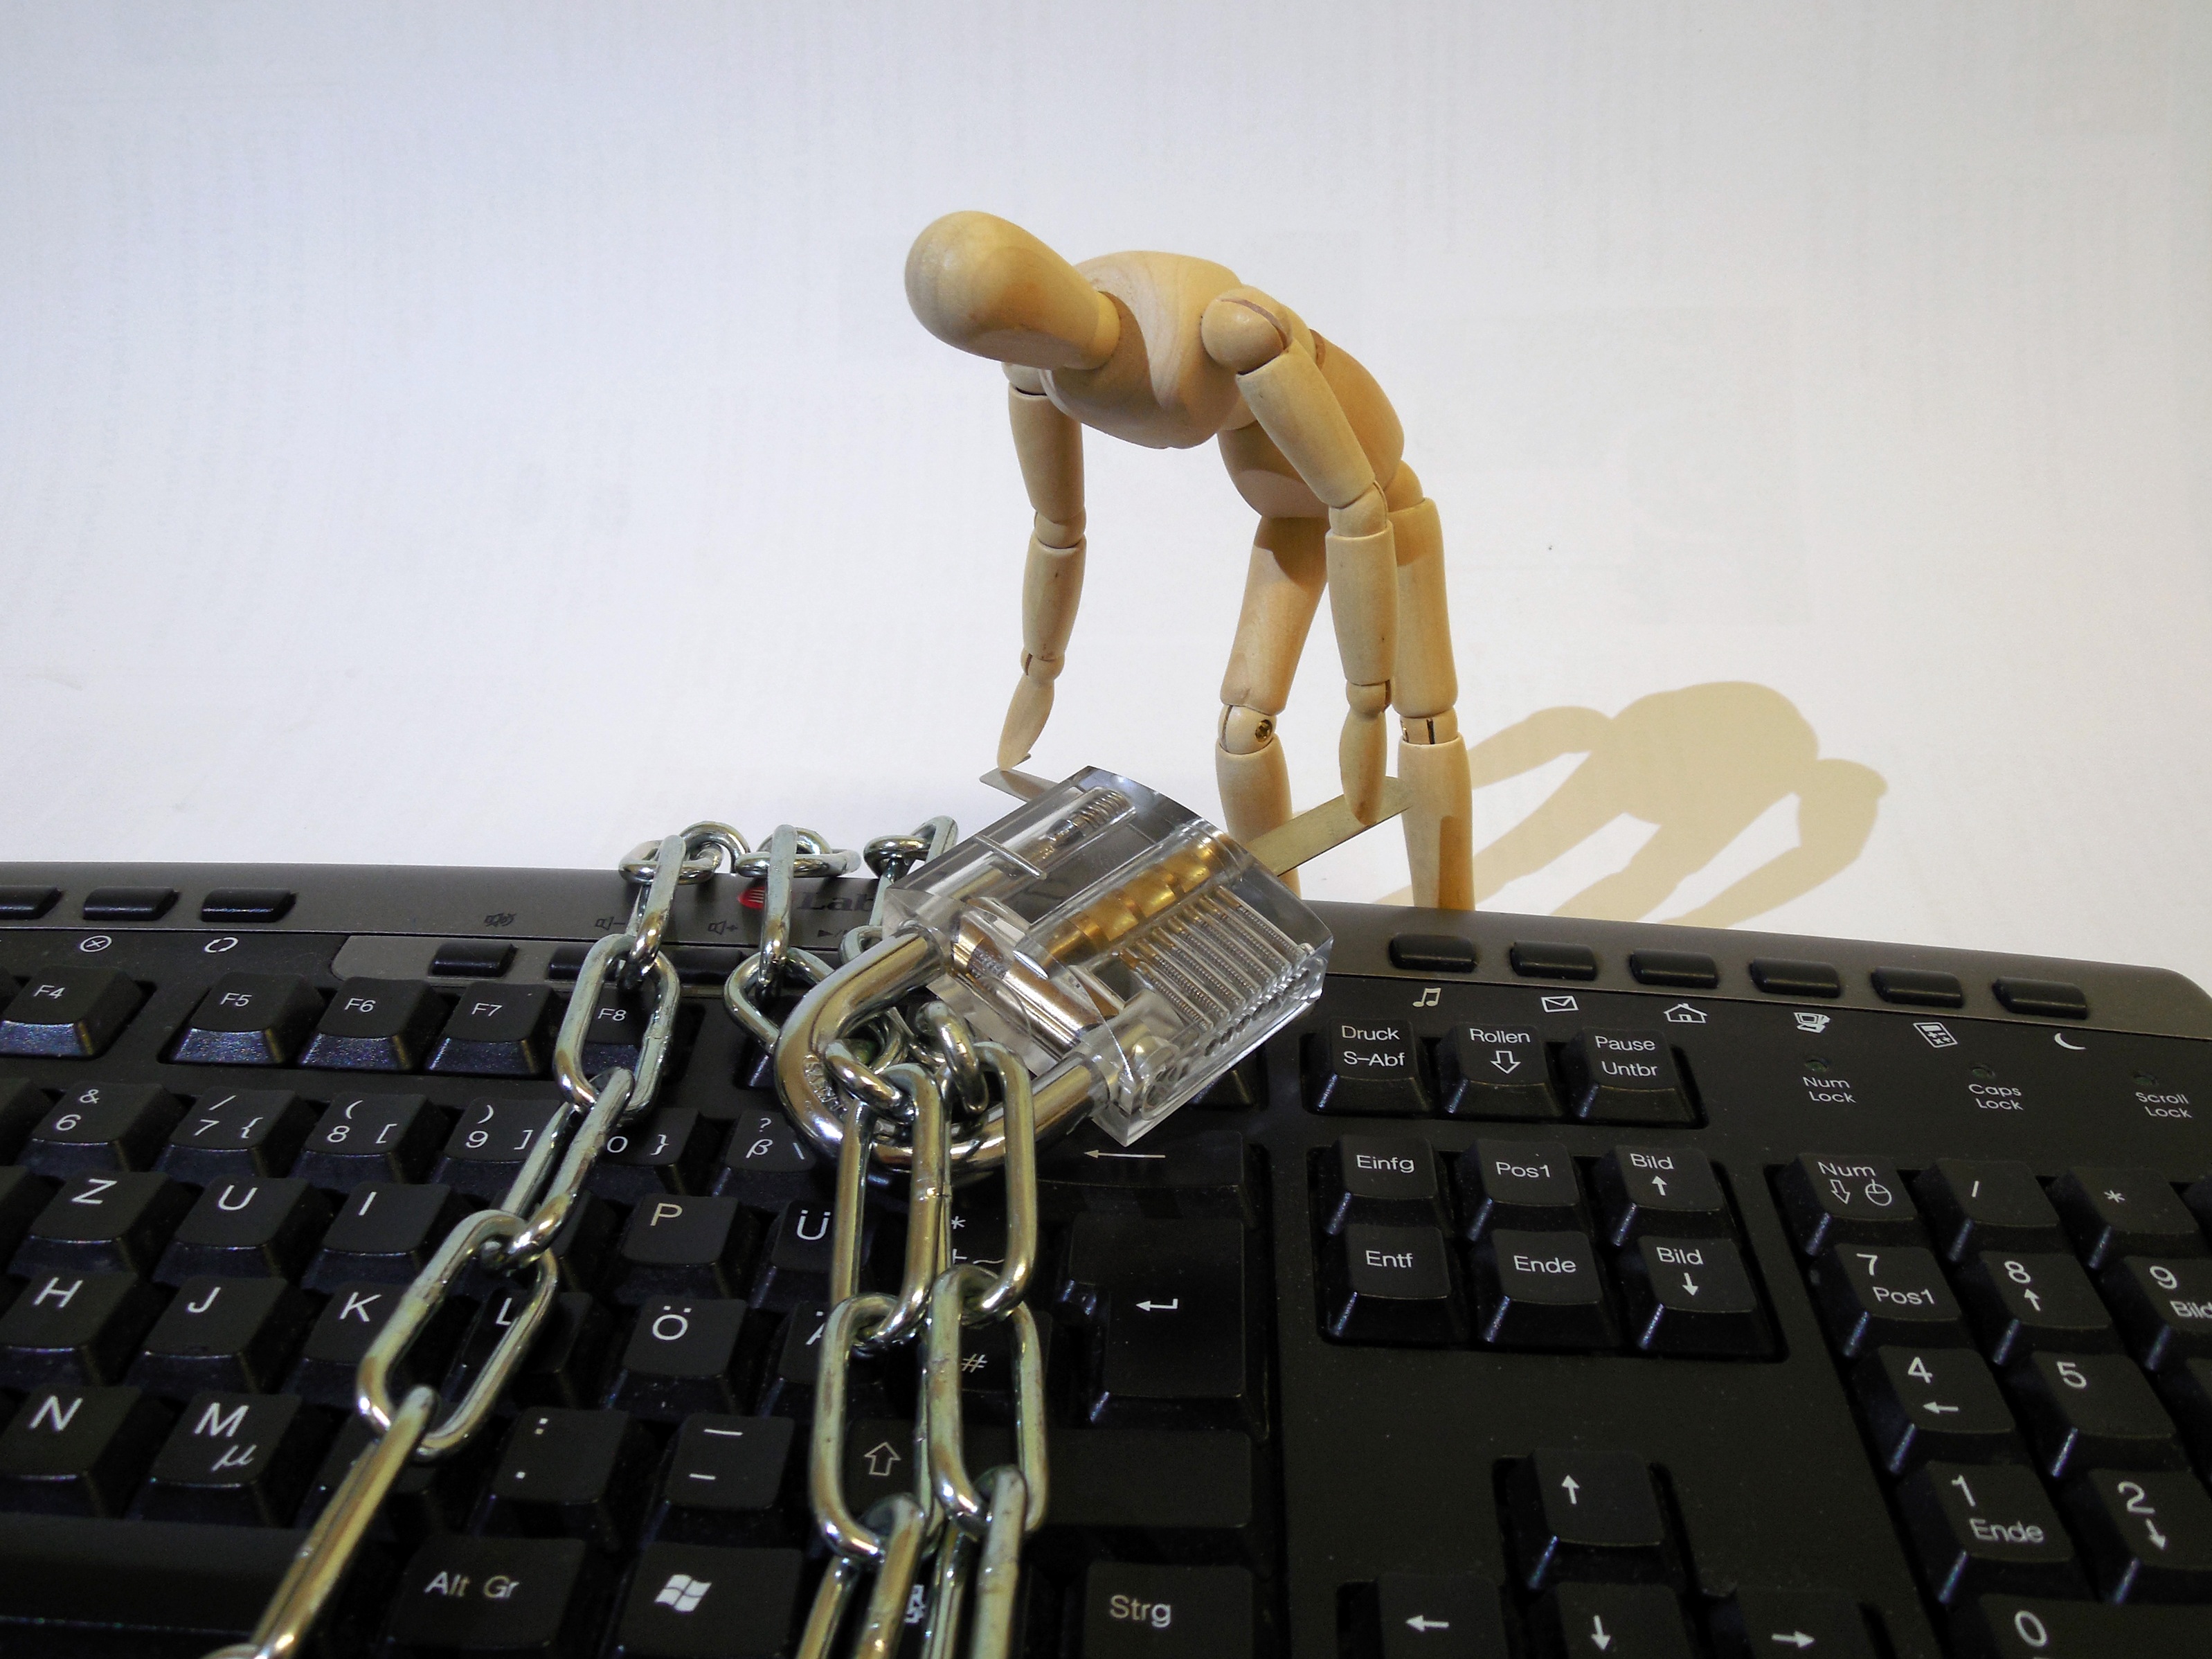
technology, doll, criminal, figure, pc, stature, locked, access, data, hacker, burglary, computer keyboard, theft